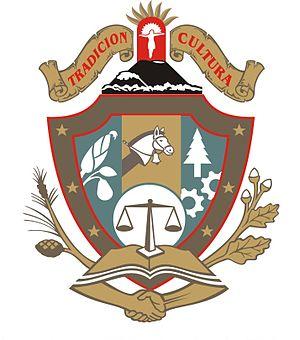
Nuevo Parangaricutiro est une commune p'urepecha du Mexique située dans l'État de Michoacán. Appelée aussi Nuevo San Juan, Parangaricutiro et Parangaricutirimícuaro, elle est composée du village principal de Nuevo San Juan Parangaricutiro, construit après la destruction des villages de Paricutín et Parangaricutiro par le volcan Paricutín. Ses 15 000 habitants en 2000 sont majoritairement p'urepecha.